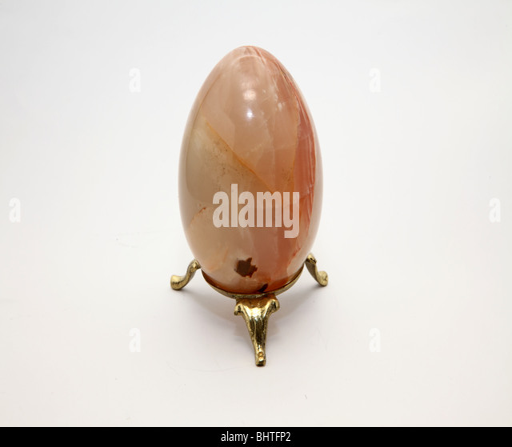
the egg of stone on a metal stand